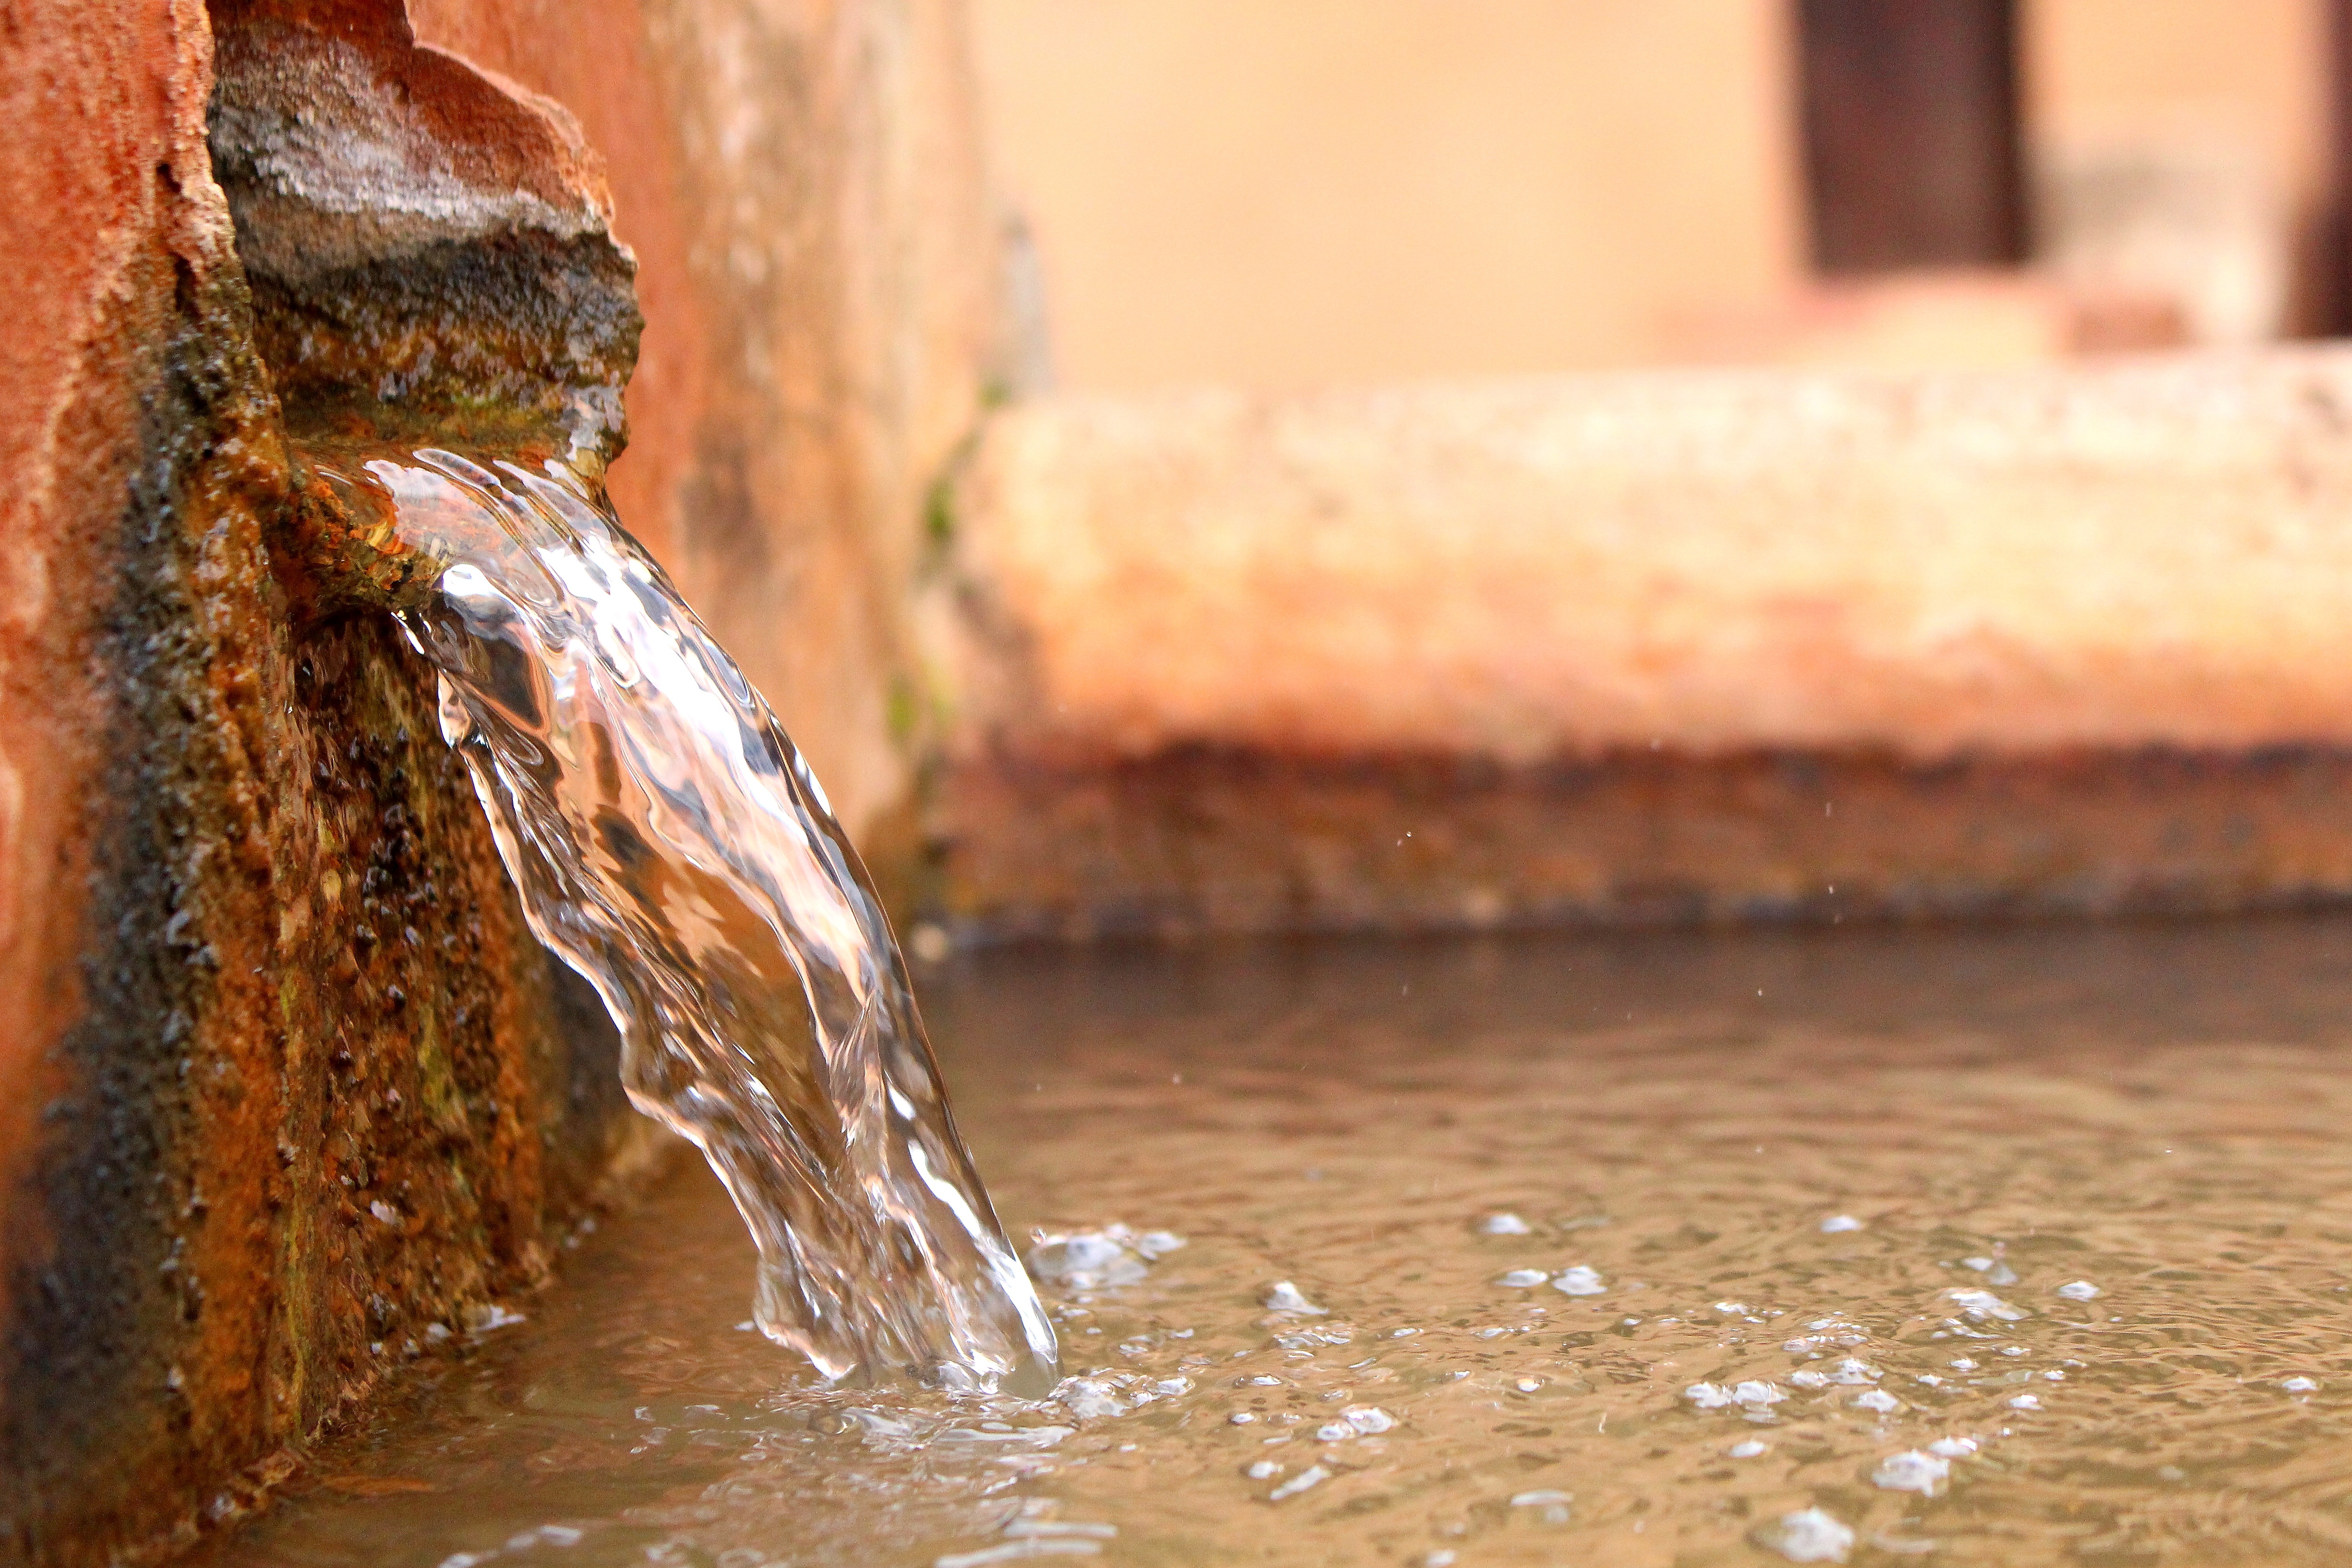
water, wood, moss, clear water, source, bubbles, jets, pure water